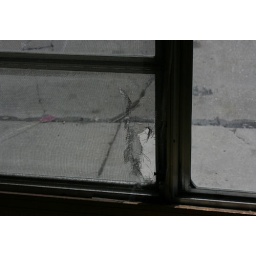
Window over bed screen